Russell Cowles

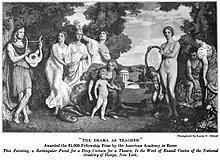
Russell Cowles, The Drama as Teacher, 1915, design for a theater drop curtain

After graduating from Dartmouth Cowles traveled in Europe for three months, took a job in the advertising department of one of his father's newspapers, and studied at the Cumming School of Art in Des Moines. He subsequently moved to Manhattan where, in 1911, he took classes first at the National Academy of Design and then at the Art Students League At this time, he also studied independently under Douglas Volk, Kenyon Cox, and Barry Faulkner, all well-known muralists with traditional artistic values. In 1915 he was awarded a fellowship in painting at the American Academy in Rome. His competition submission was a classically-inspired allegorical painting for a theater drop curtain entitled "The Drama as Teacher". The fellowship included residence, use of a studio at the academy, and funds for travel. In 1918, he exhibited another allegorical painting, the "Rape of Europa" at an Academy exhibition. His studies at the Academy being interrupted by World War I, Cowles spread his studies over four years rather than the usual three. "The Drama as Teacher" was reproduced as the frontispiece of a book called "Masterpieces of Modern Drama" (Doubleday, Page, & Co., 1916). An image taken from the book is shown at right.